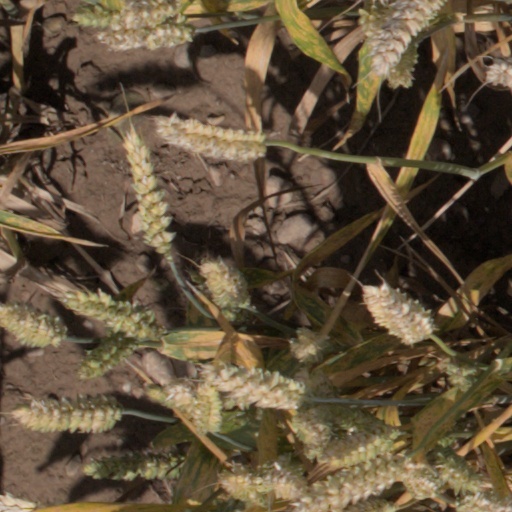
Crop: wheat